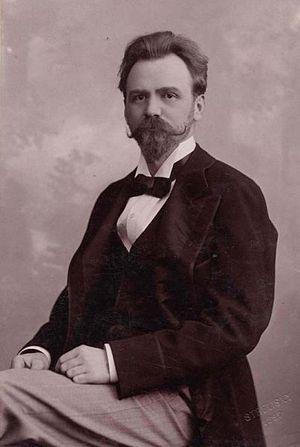
Eugen Huber, né à Pest le 15 septembre 1858 et mort à Budapest le 12 mars 1937, mieux connu sous son nom hongrois Jenő Hubay, est un violoniste, compositeur et professeur de musique hongrois.